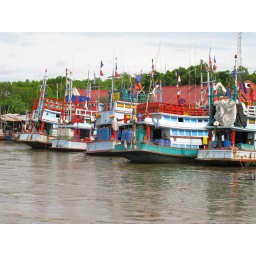
river boats in southern thailand near Bangtaboon.